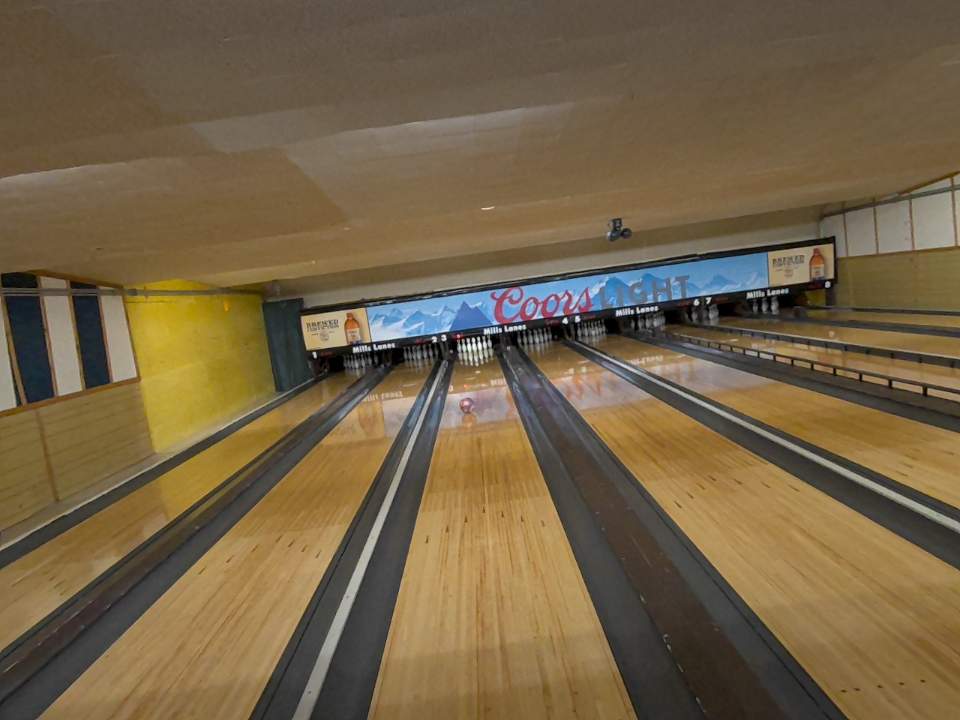
Object: bowling_ball